Colegio Cesar Chavez

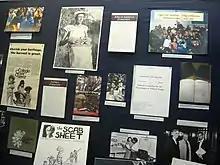
OSU Multicultural Archives displays an <a href="http%3A//oregondigital.org/catalog/oregondigital%3Adf709p90w">advertisement for Colegio Cesar Chavez

After the closure of Colegio Cesar Chavez, the facilities and grounds were left unused and abandoned for several years. Eventually, a private benefactor purchased the former Colegio grounds and facilities and donated it back to its pre-Colegio owners, the Benedictine Sisters of Mt. Angel. Today, the former Colegio grounds and facilities are used as St. Joseph Shelter. Shortly after reclaiming ownership of the former Colegio building, the Benedictine Sisters had all but one Colegio-era mural painted over. The one remaining mural is titled "College Without Walls" and was created by Daniel Desiga. The mural depicts an arch entry overlooking a vast strawberry field. The arch has been interpreted as representing the college without walls program of Colegio, and the vast strawberry field in the background is likely a reference to the field workers and the fact that many Colegio teachers and students had either worked in the fields or were from families who had survived by means of field work.